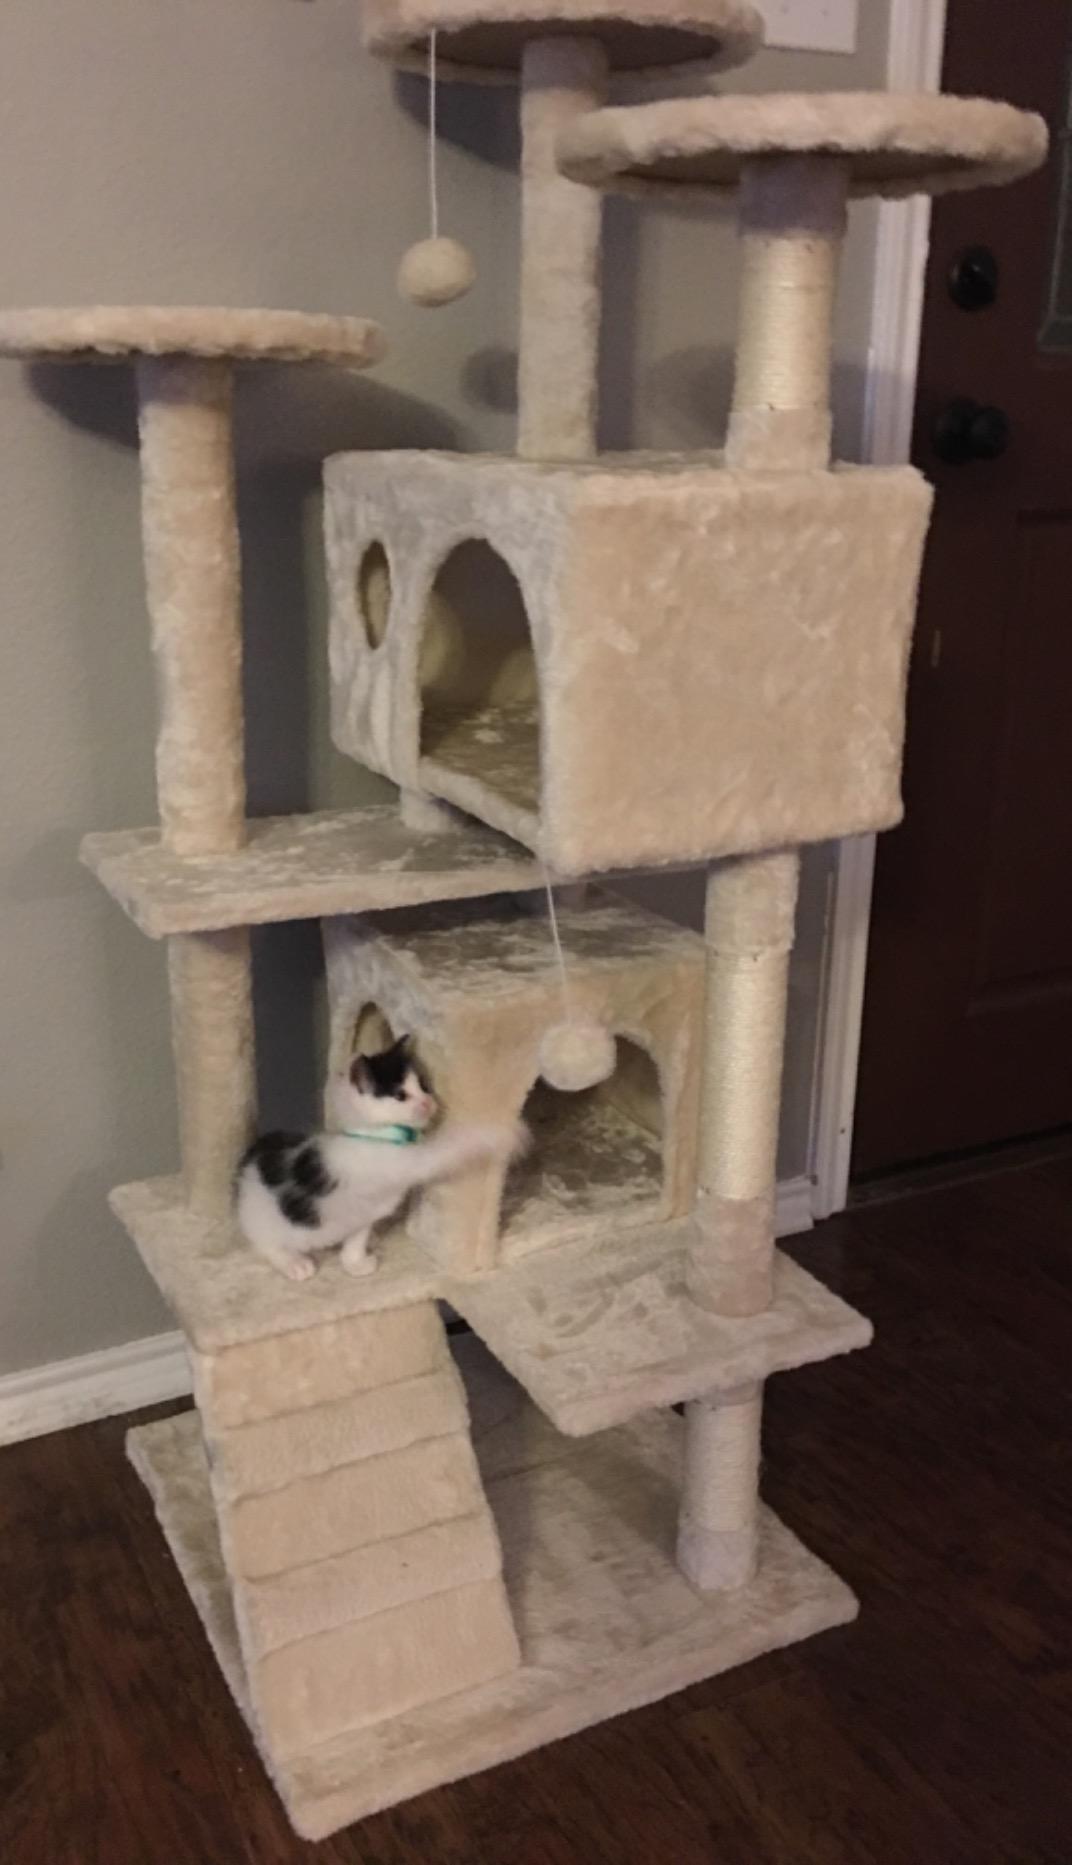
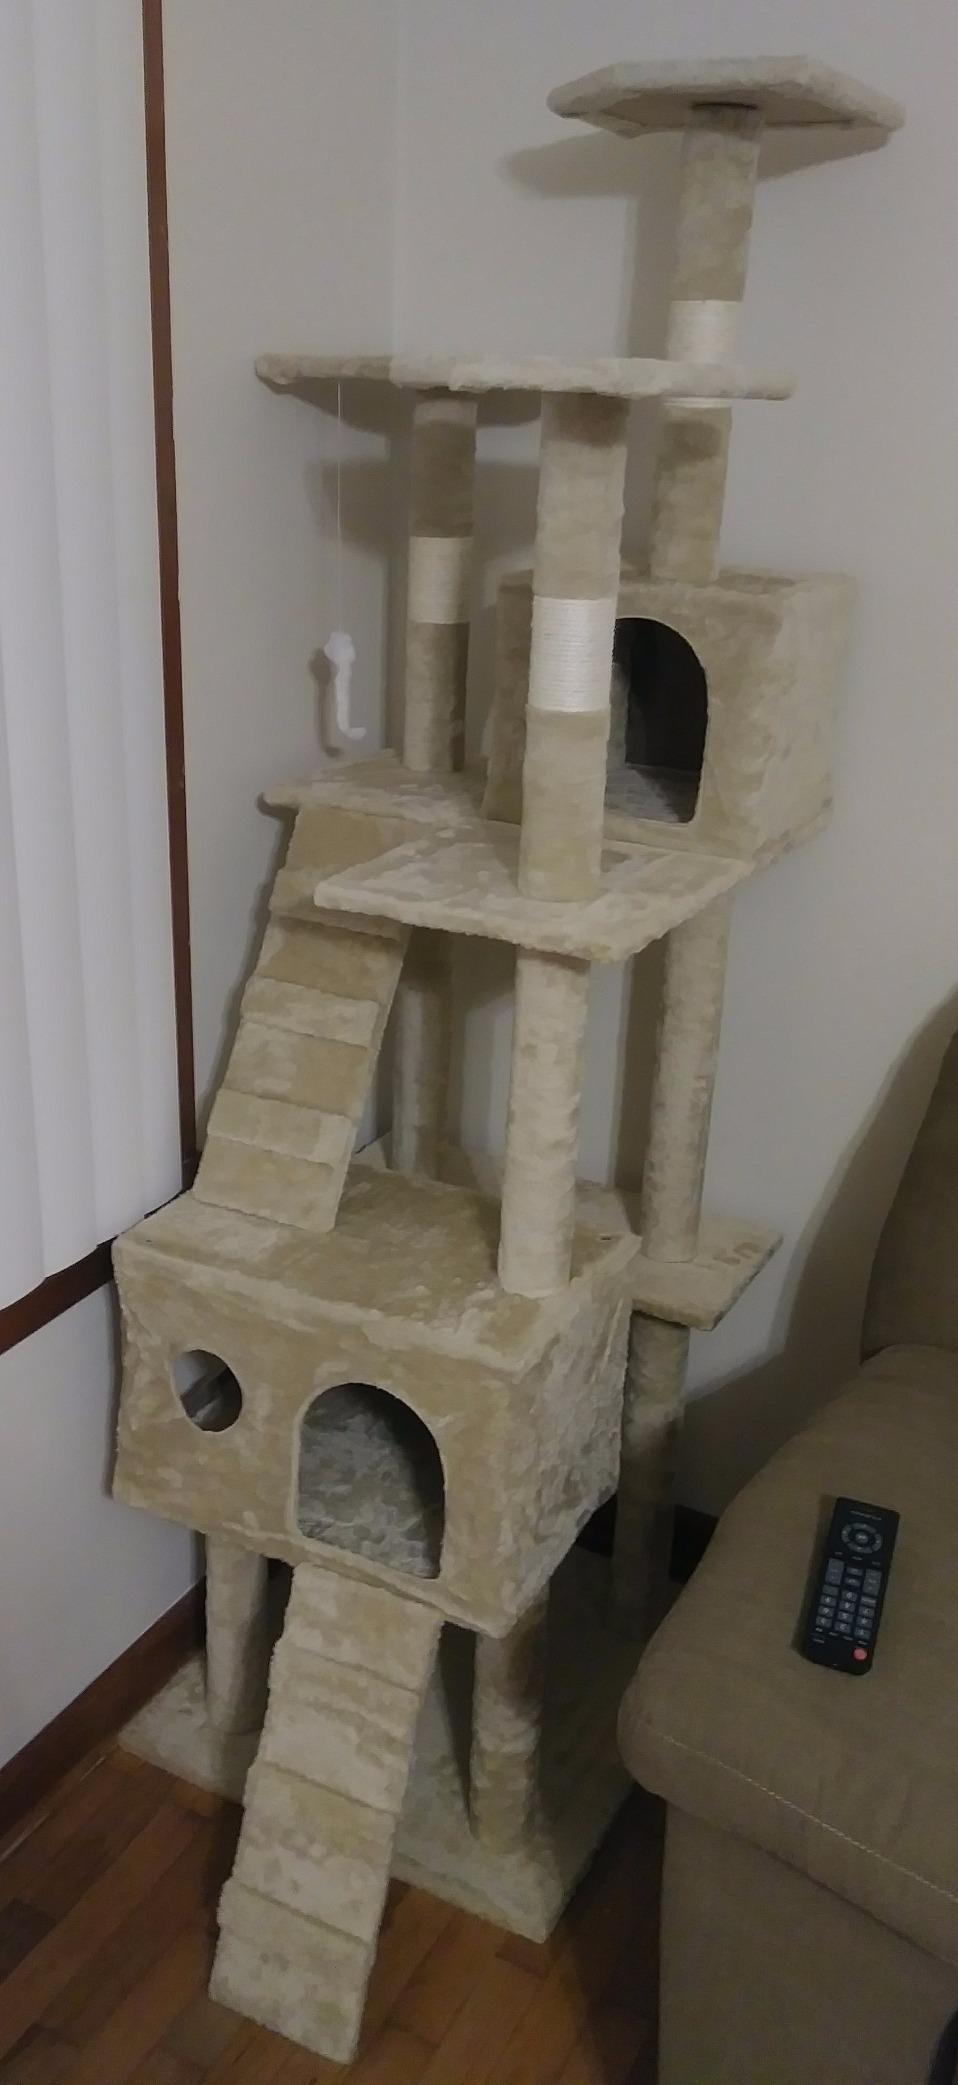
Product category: items_cat tree
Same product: no